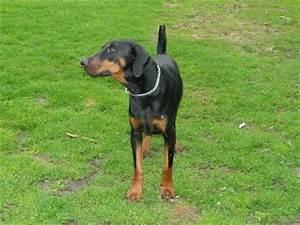
dog